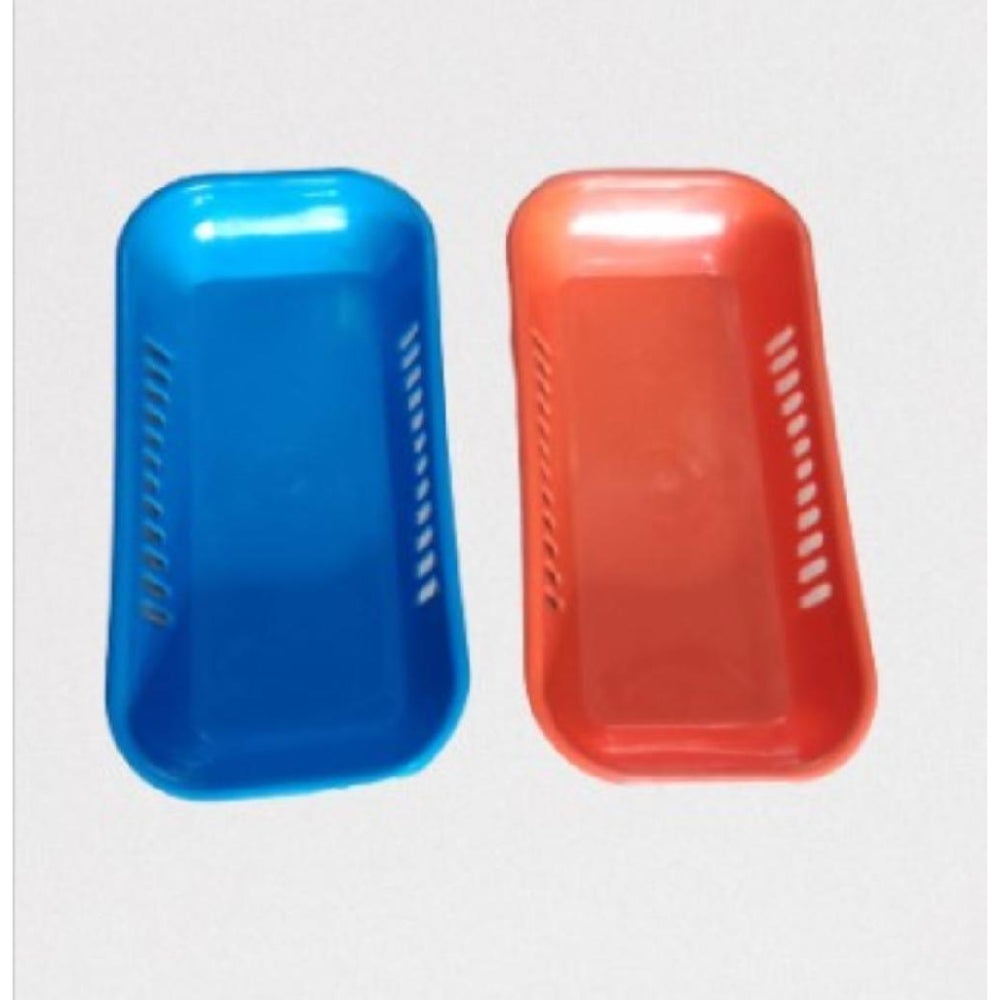
CUBIERTERO RUCITO BANDEJA
Brand: RUCITO
Cubiertero Rucito Bandeja, ideal para el hogar u oficina. Fabricado con materiales resistentes, diseñado para brindar funcionalidad y estilo.
Category: Home & Garden > Kitchen & Dining > Tableware > Serveware > Serving Trays